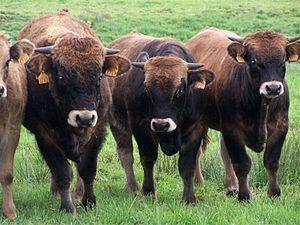
Jeunes taureaux de l'Aubrac
L'Aubrac est un haut plateau volcanique et granitique français situé dans le centre-sud du Massif central et aux confins des trois départements de l'Aveyron, du Cantal et de la Lozère. Il présente des ressemblances avec le Cézallier et on peut le rattacher comme lui aux hautes terres d'Auvergne. Il est bordé au nord-ouest par les monts du Cantal, à l'est par la Margeride et au sud par les plateaux calcaires des Grands Causses.